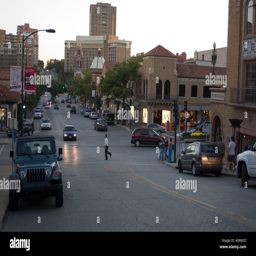
streets of the shopping district .